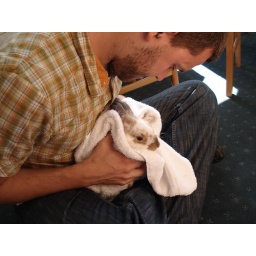
Howard drying off Fluffy after he jumped in a tub of water - 1